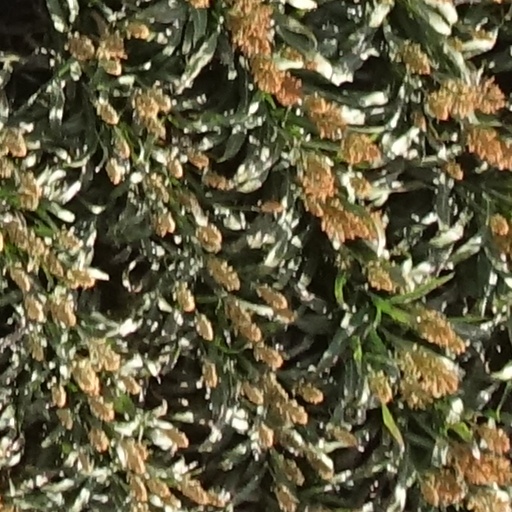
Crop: sorghum